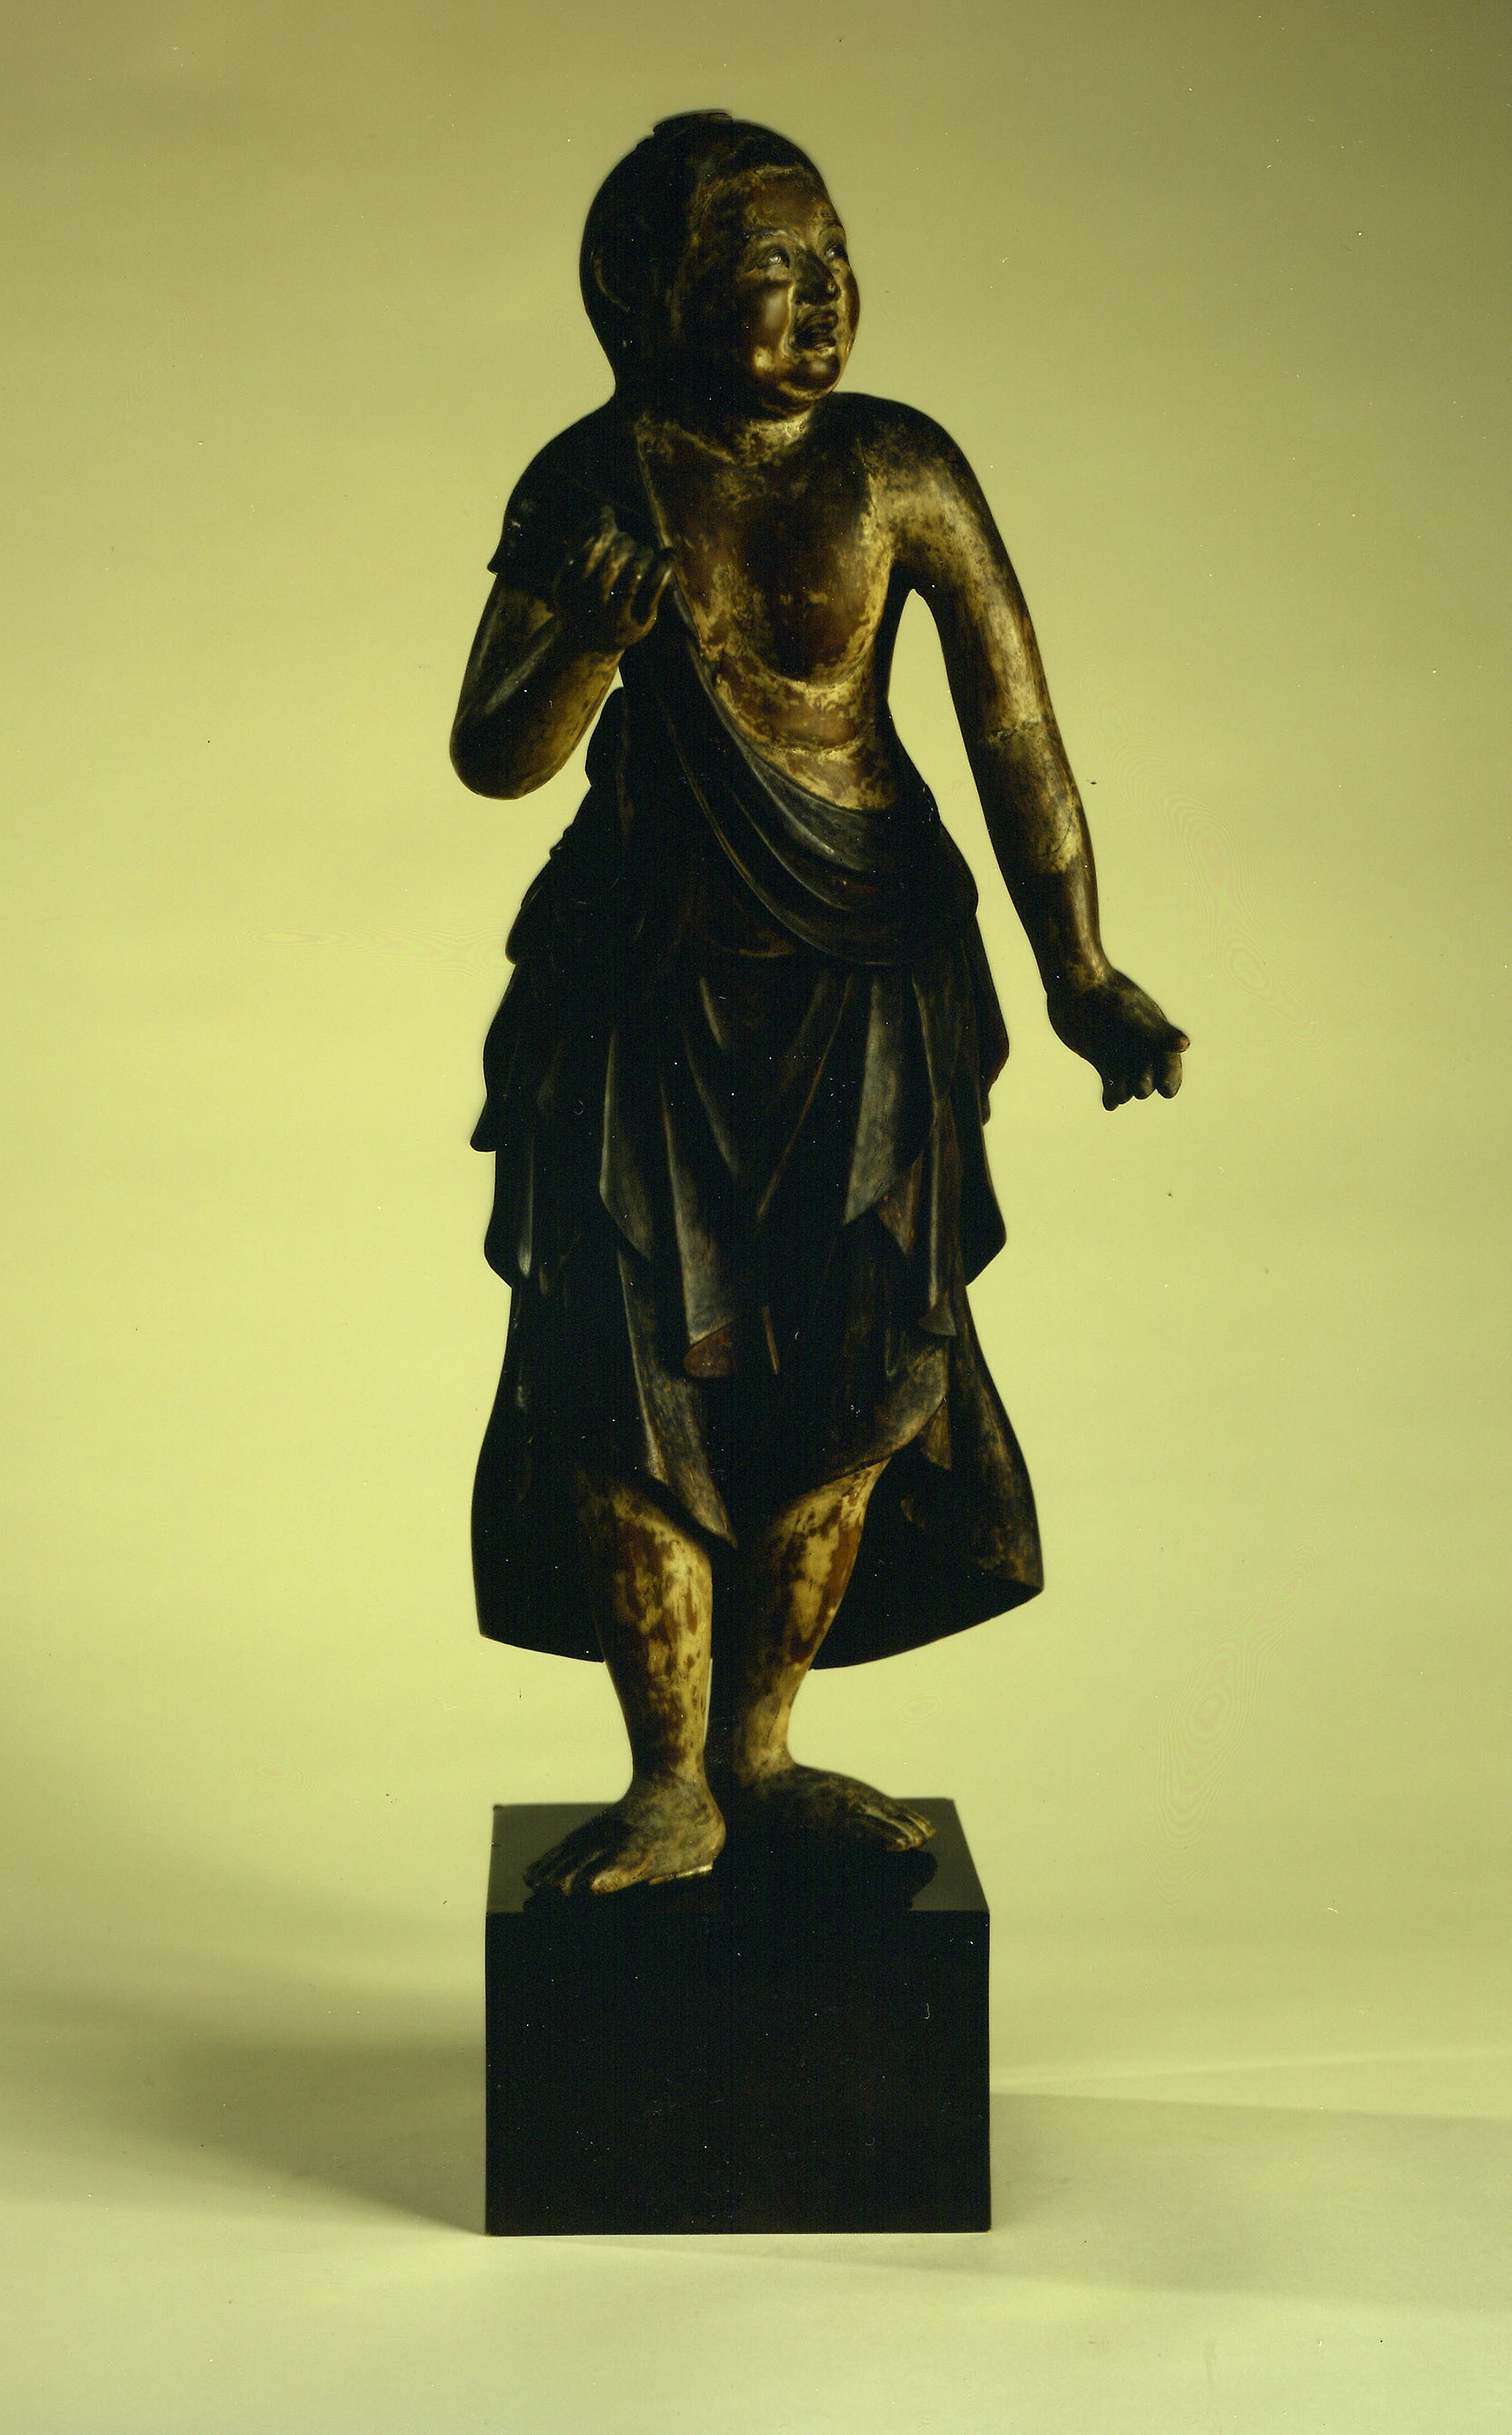
sculpture, statue, classical sculpture, bronze sculpture, ancient history, bronze, figurine, monument, art, metal, mythology, artifact